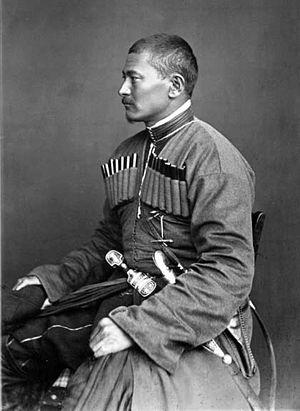
Les Nogaïs, Nogay ou Noghai sont un peuple turc. La plupart vivent en Russie, essentiellement dans la république du Daghestan dans le Caucase, mais également dans le kraï de Stavropol, en Karatchaïévo-Tcherkessie et dans l'oblast d'Astrakhan. La diaspora se répartit entre la Turquie, la Roumanie et la presqu’île de Crimée. Leur langue est le nogaï ou nogay, proche du tatar. Les Nogaïs descendent des kipchaks, qui formèrent la Horde Nogaï au XIVᵉ siècle.